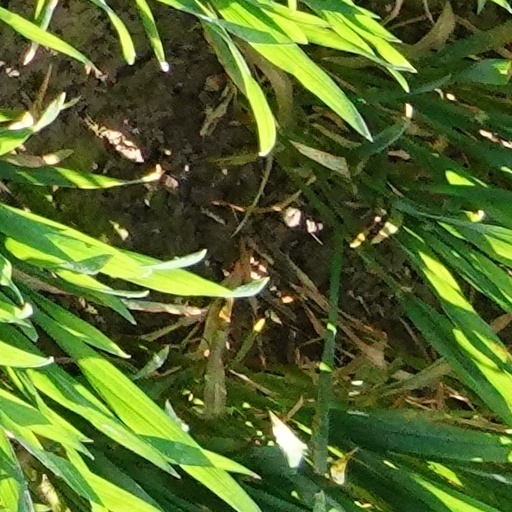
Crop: wheat